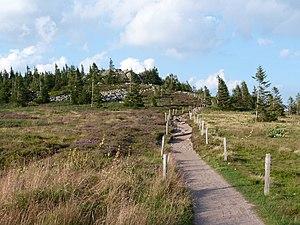
Le Tanet (massif des Vosges).